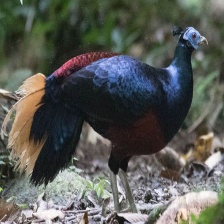
Species: CRESTED FIREBACK
Scientific name: LOPHURA IGNITA